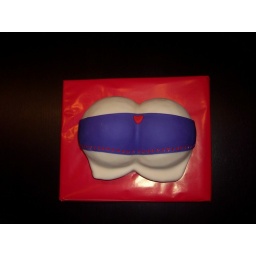
My husband birthday cake inspired by debbie brown